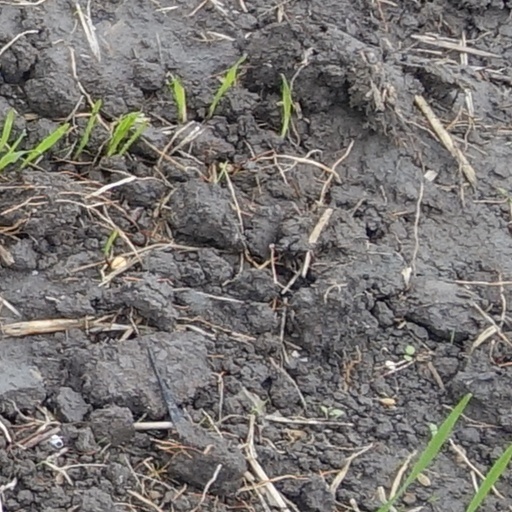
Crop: wheat